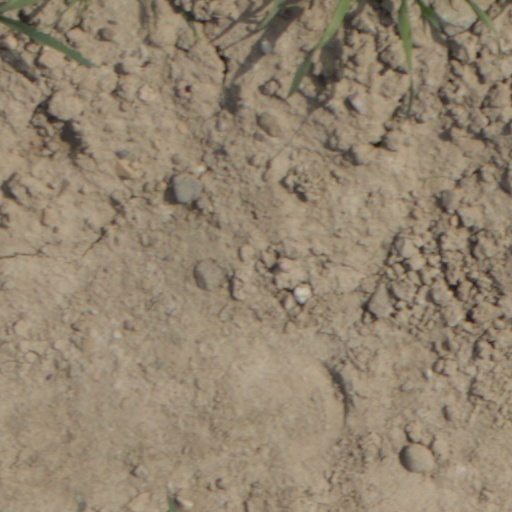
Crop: wheat